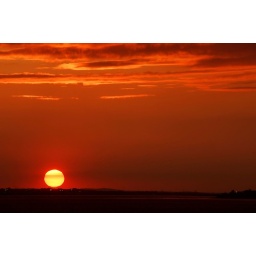
Amazing sunset down the road at the beach in Lee on the Solent.